Describe the emotion expressed in this image:  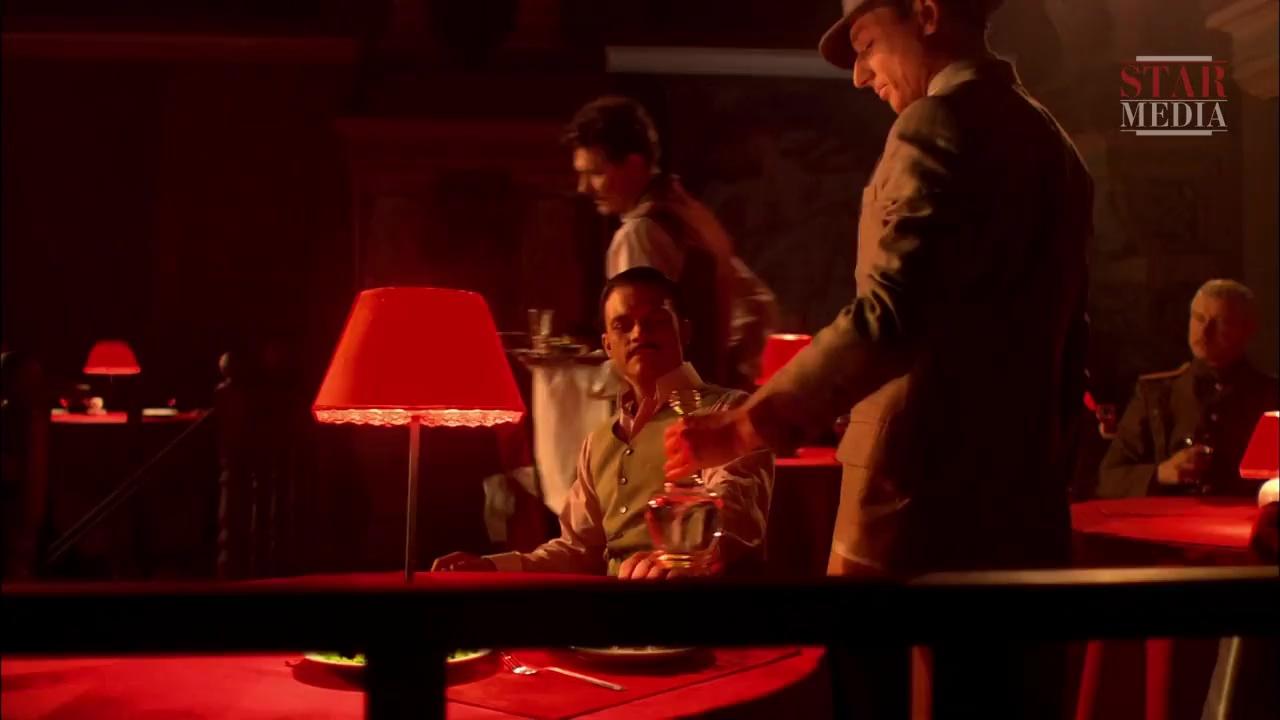
This person displays Fear, valence and arousal with high intensity.